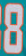
Number: 8